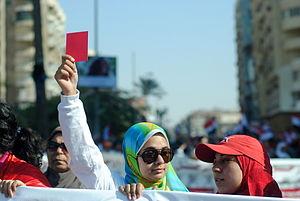
Le coup d'État du 3 juillet 2013 en Égypte est mené par les forces armées égyptiennes contre le président Mohamed Morsi, élu un an plus tôt à l'issue de la transition après la révolution égyptienne de 2011.